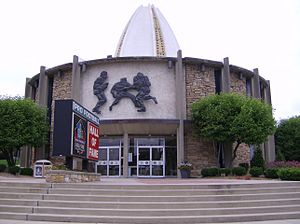
Pro Football Hall of Fame
Pro Football Hall of Fame
Pro Football Hall of Fame er et æresgalleri for de personer, som har gjort en fremtrædende indsats i NFL. De første 17 medlemmer blev valgt ind i 1967, og der er derefter blevet valgt nye medlemmer hvert år. Hovedsædet for Pro Football Hall of Fame er beliggende i Canton i Ohio. Chicago Bears er med sine 26 medlemmer i øjeblikket den klub som har flest valgt ind i Pro Football Hall of Fame.